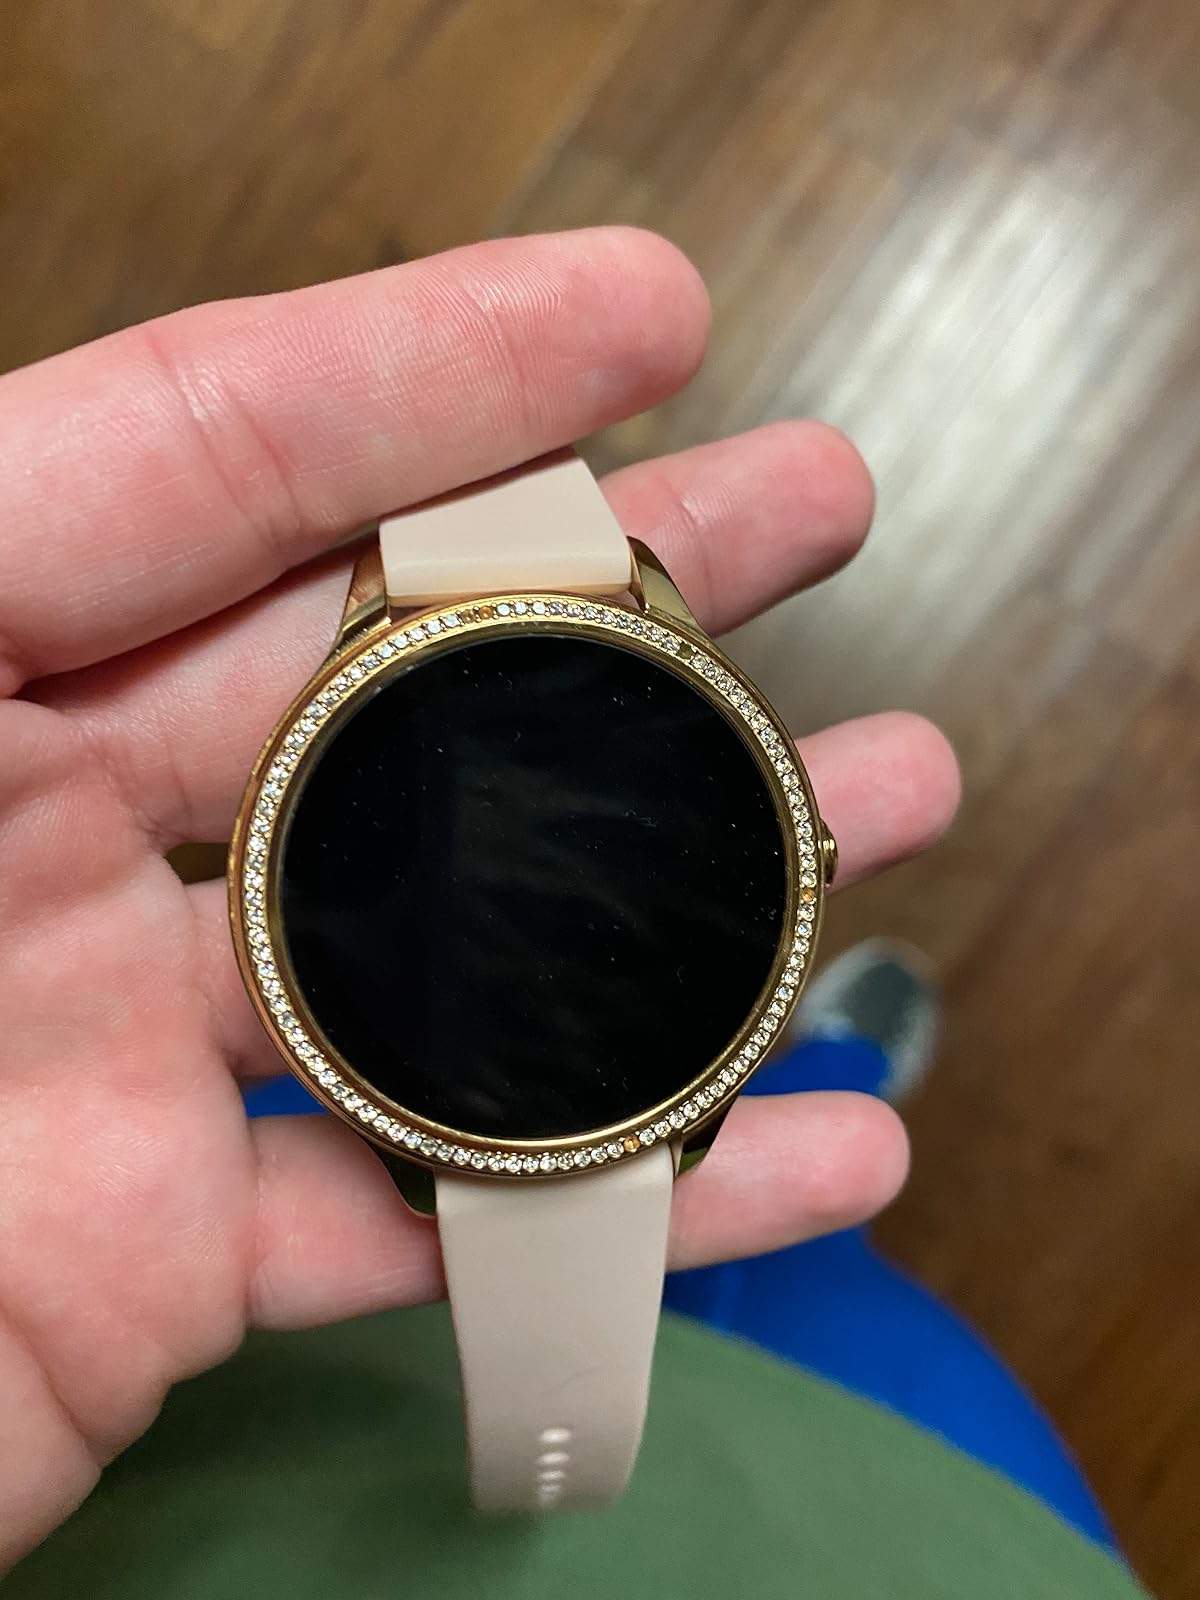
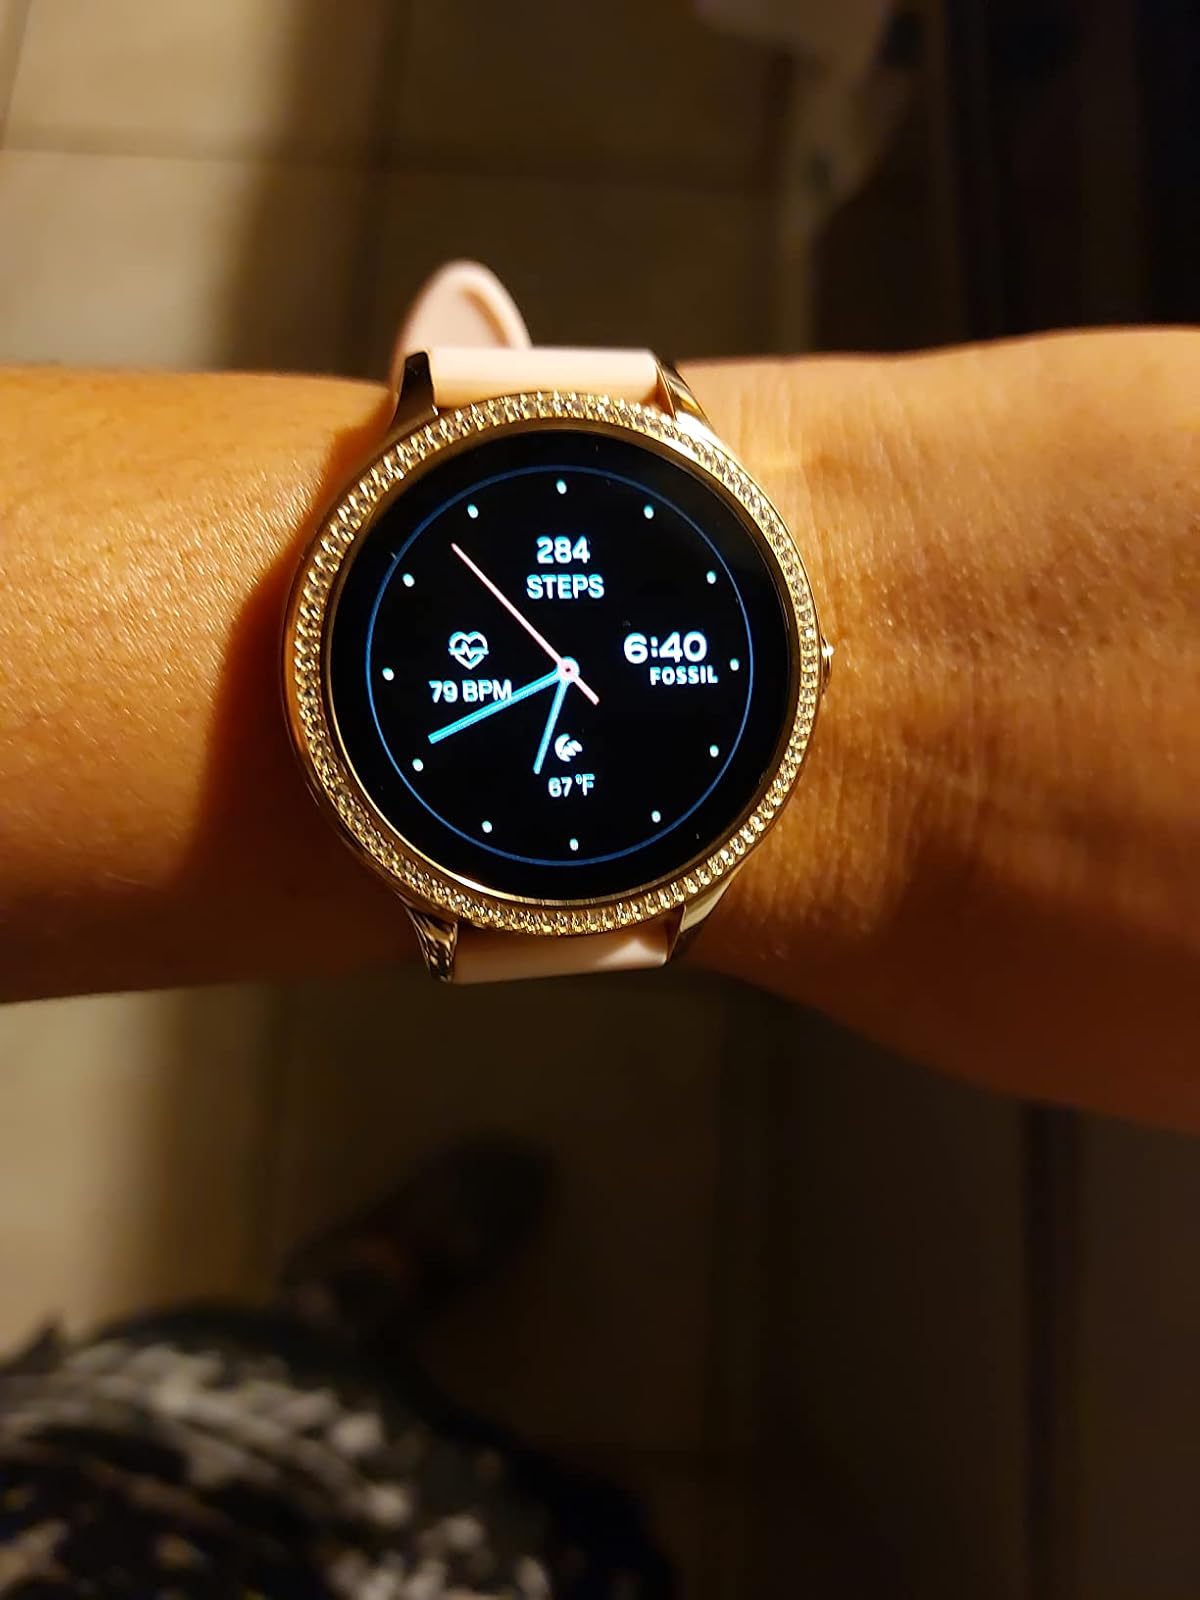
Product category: smartwatch
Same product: yes